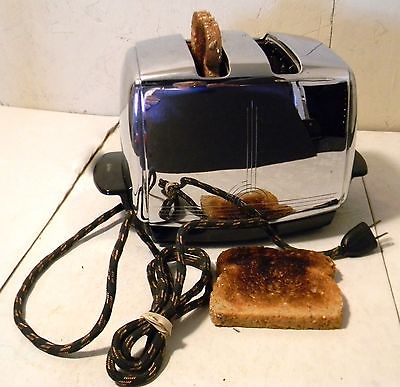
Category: toaster